Caroline Matilda of Great Britain

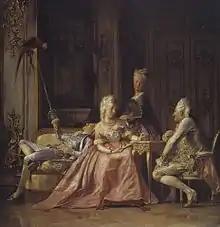
Kristian Zahrtmann: "Scene from the court of Christian VII". History painting from 1873 at the Hirschsprung Collection.

Having virtually unlimited power, Struensee issued no fewer than 1069 cabinet orders, or more than three a day; for this reason, he has been criticised for having an imprudent "mania" for reform (despite the fact that all these orders were based on sound, rational principles) and because he did not follow native Danish and Norwegian customs, seeing them as prejudices and wanting to eliminate them in favour of abstract principles. This led to his extreme unpopularity among the conservative circles at court, led by the Dowager Queen Juliana Maria of Brunswick-Wolfenbüttel and her son Prince Frederick. Caroline Matilda shared in her lover's unpopularity because of her support for his reforms and her behaviour, which was offensive to a nation that had a traditional veneration for the royal House of Oldenburg, and brought the Crown into contempt: her way of openly demonstrating her new happiness was seen as shocking, as when the couple reportedly barely concealed their affair during the masked balls of Caroline von Schimmelmann.